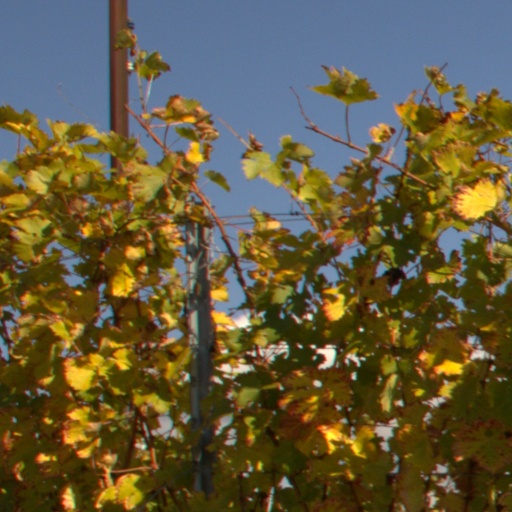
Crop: grape